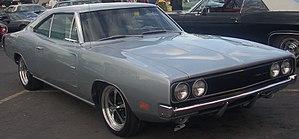
La Dodge Charger (B-body) est une voiture de taille moyenne produite par Dodge de 1966 à 1978 sur la base de la plate-forme Chrysler B.